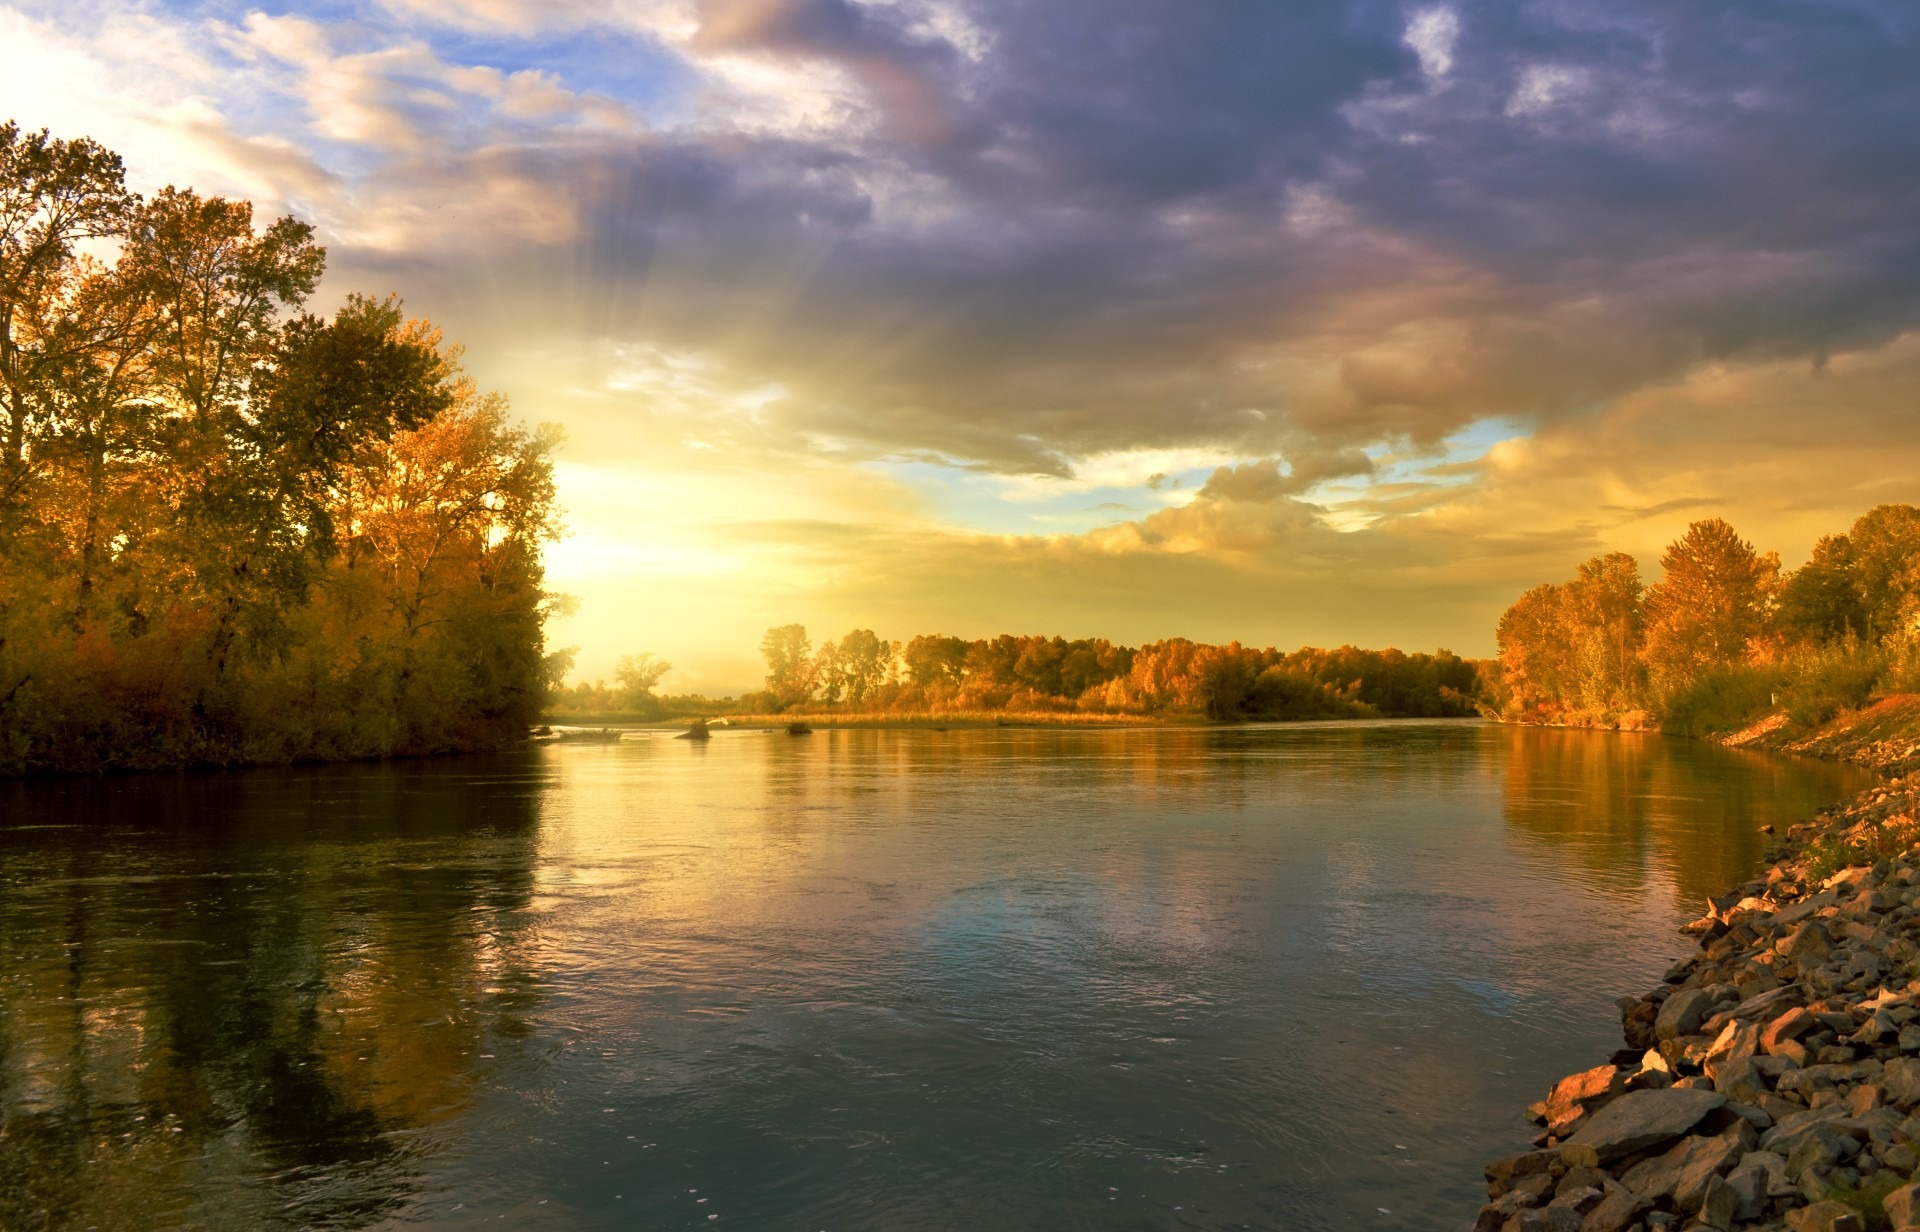
landscape, tree, nature, forest, cloud, sky, sun, sunrise, sunset, sunlight, morning, lake, dawn, river, dusk, evening, golden, reflection, autumn, lonely, waterway, september, clouds, bright, atmospheric phenomenon, general plan